Lækjartorg

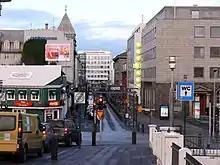
Lækjartorg (right), as seen from Bankastræti.

Lækjartorg ("brook square") is a square in downtown Reykjavík, Iceland. It is located in Kvosin south of Reykjavík Harbor, where Bankastræti, Lækjargata and Austurstræti meet. Reykjavík District Court faces the square.